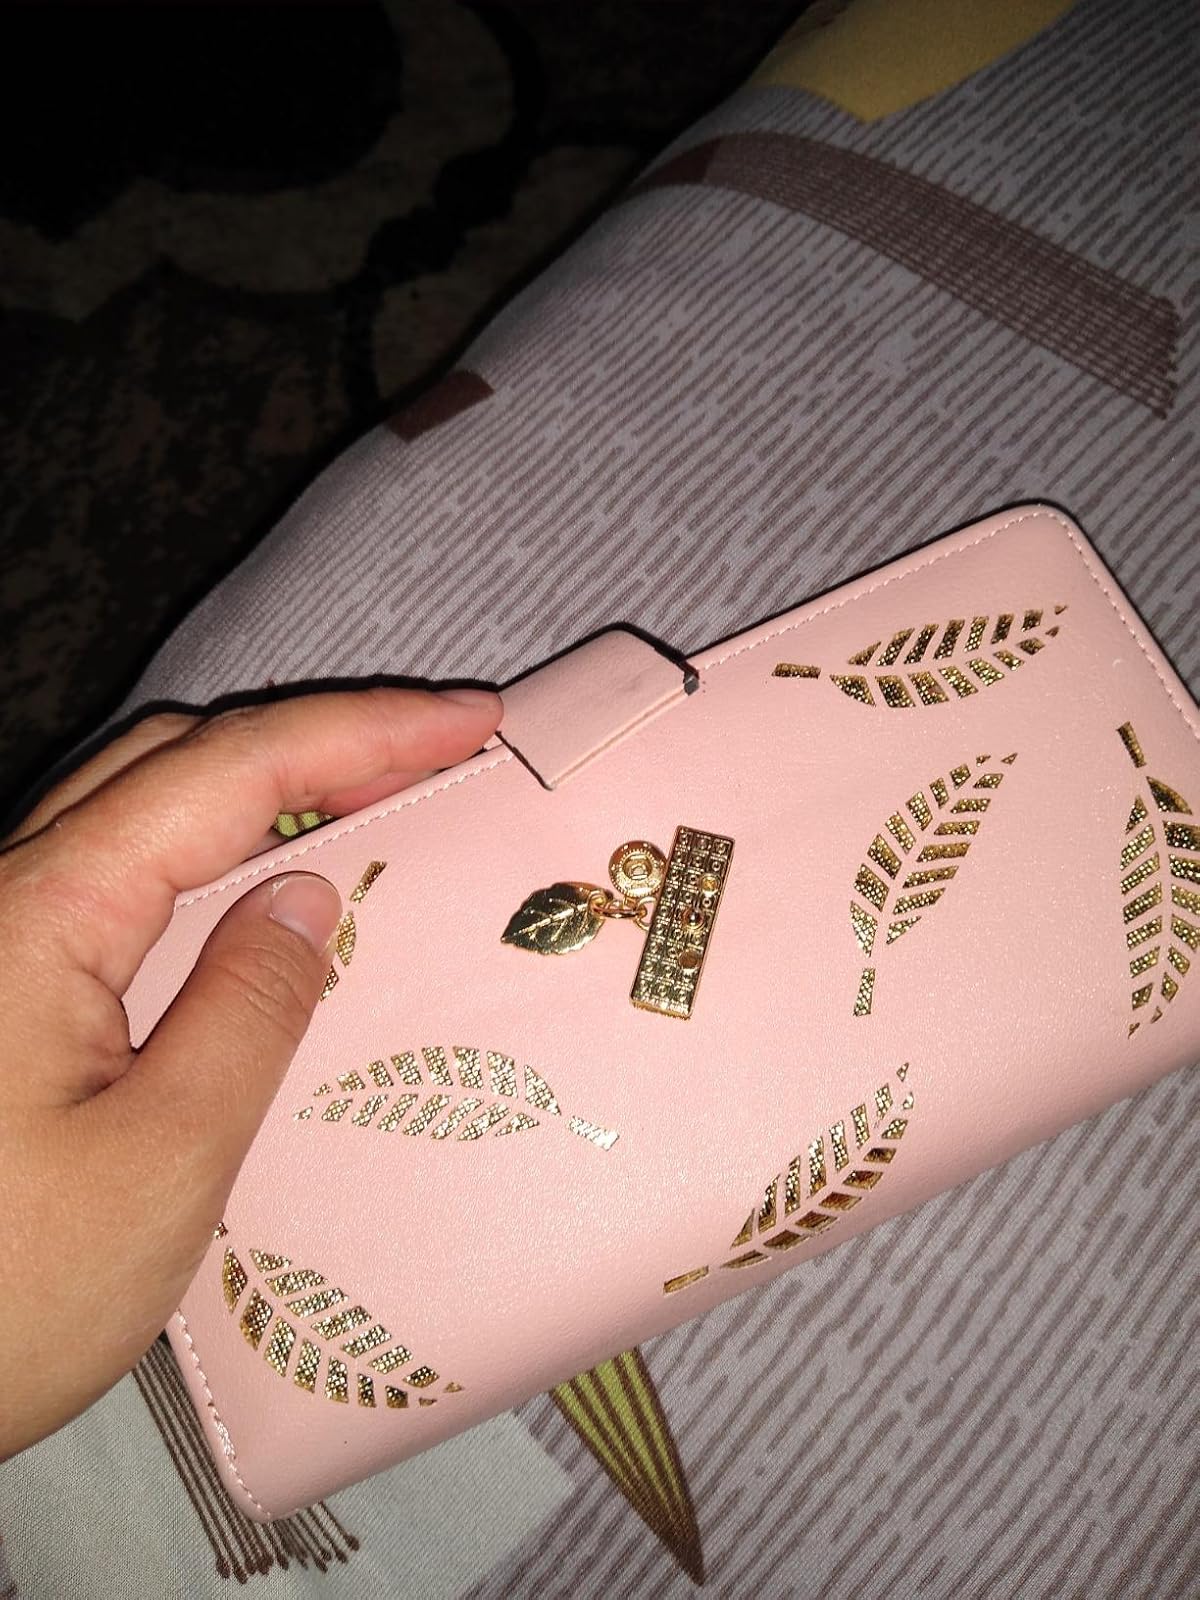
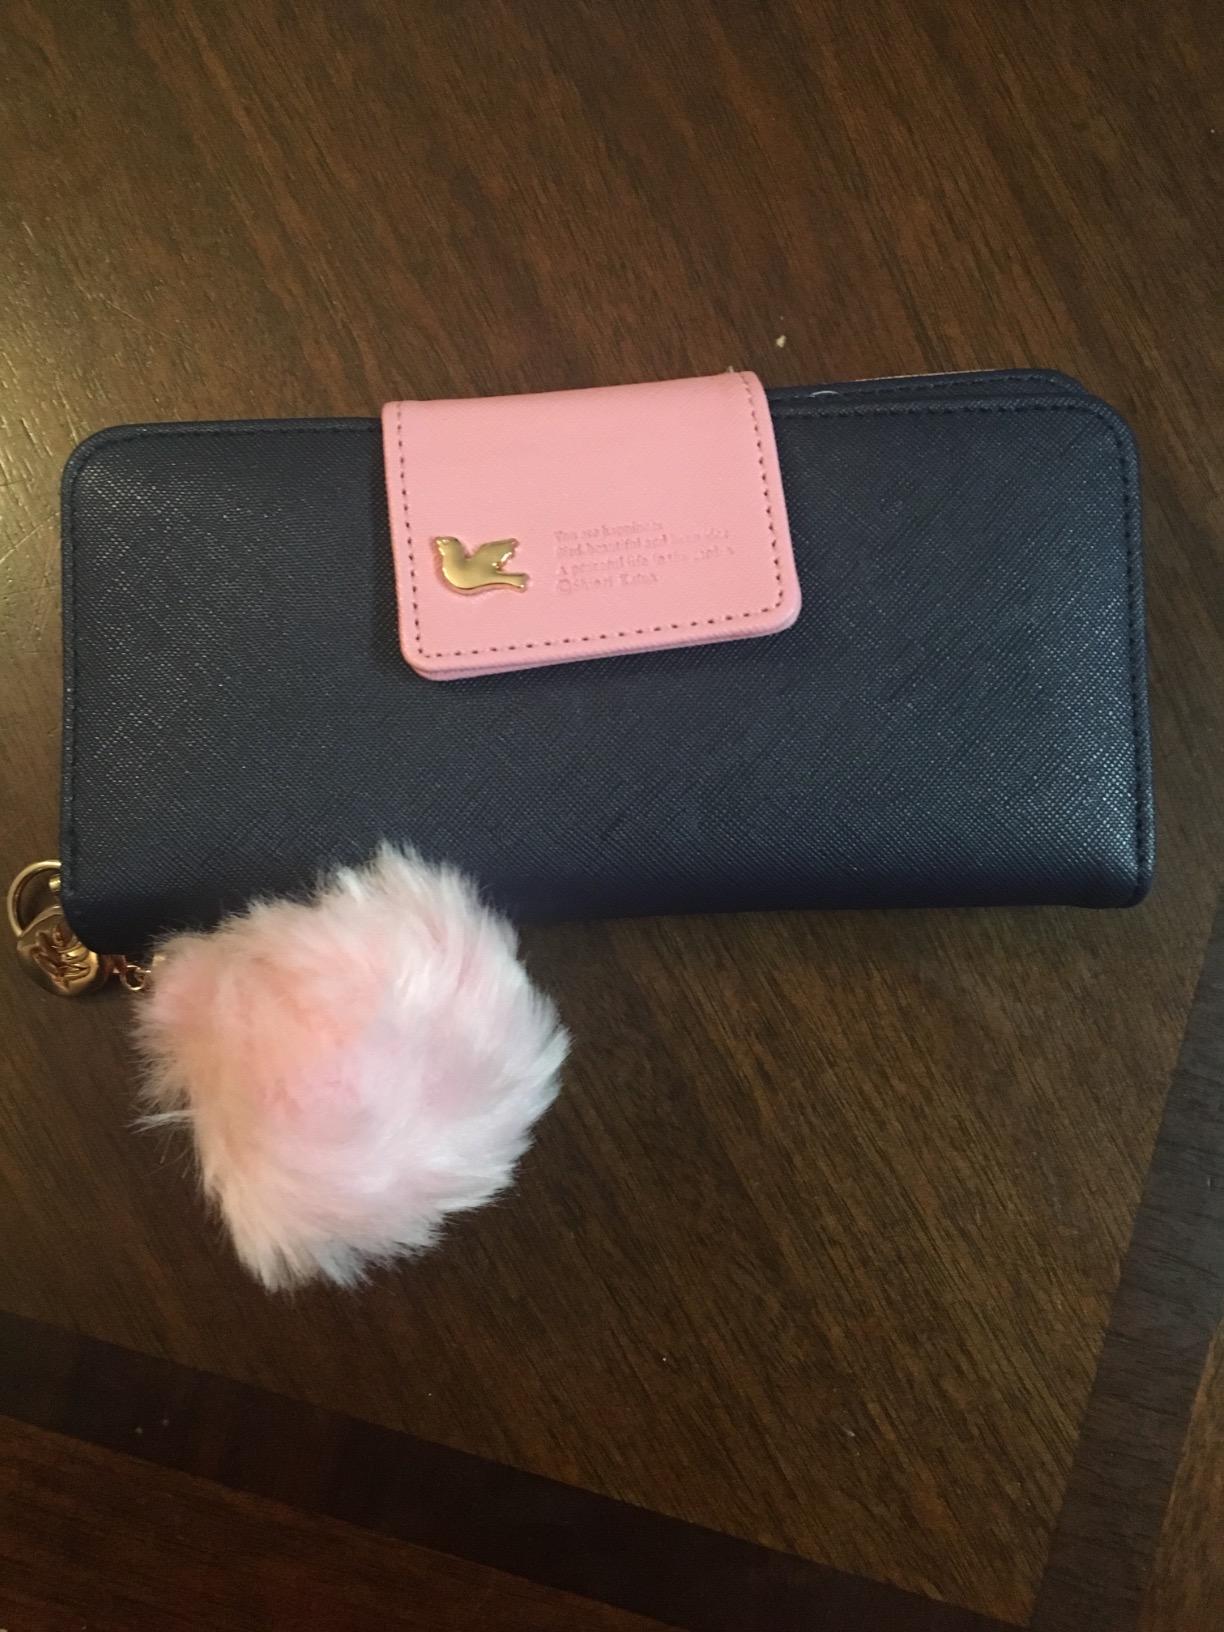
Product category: accessories_handbag
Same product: no